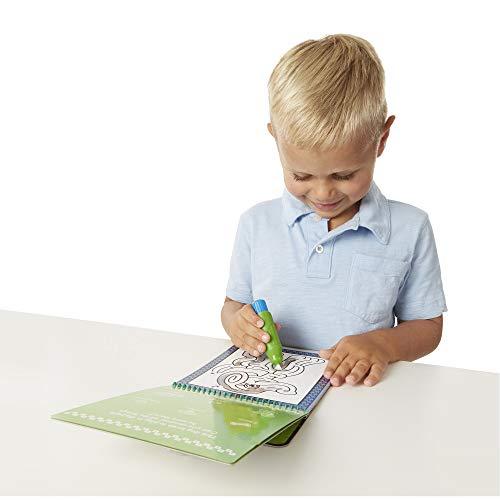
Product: Melissa & Doug Water Wow! Water-Reveal Travel Activity Pad 3-Pack - Flip Pad, Colors-Shapes, Mazes
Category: Toys & Games | Arts & Crafts | Craft Kits | Paint with Water Kits
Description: Set of 3 water-reveal color-with-water pads colors and shapes, mazes, and wacky animal flip pad.
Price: $12.30
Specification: ProductDimensions:7x2.4x10inches|ItemWeight:1.2pounds|ShippingWeight:1.2pounds(Viewshippingratesandpolicies)|DomesticShipping:ItemcanbeshippedwithinU.S.|InternationalShipping:ThisitemcanbeshippedtoselectcountriesoutsideoftheU.S.LearnMore|ASIN:B077D7PBVF|Itemmodelnumber:93645|Manufacturerrecommendedage:36months-6years